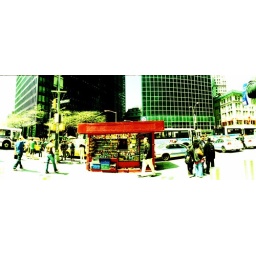
somewhere around wall street